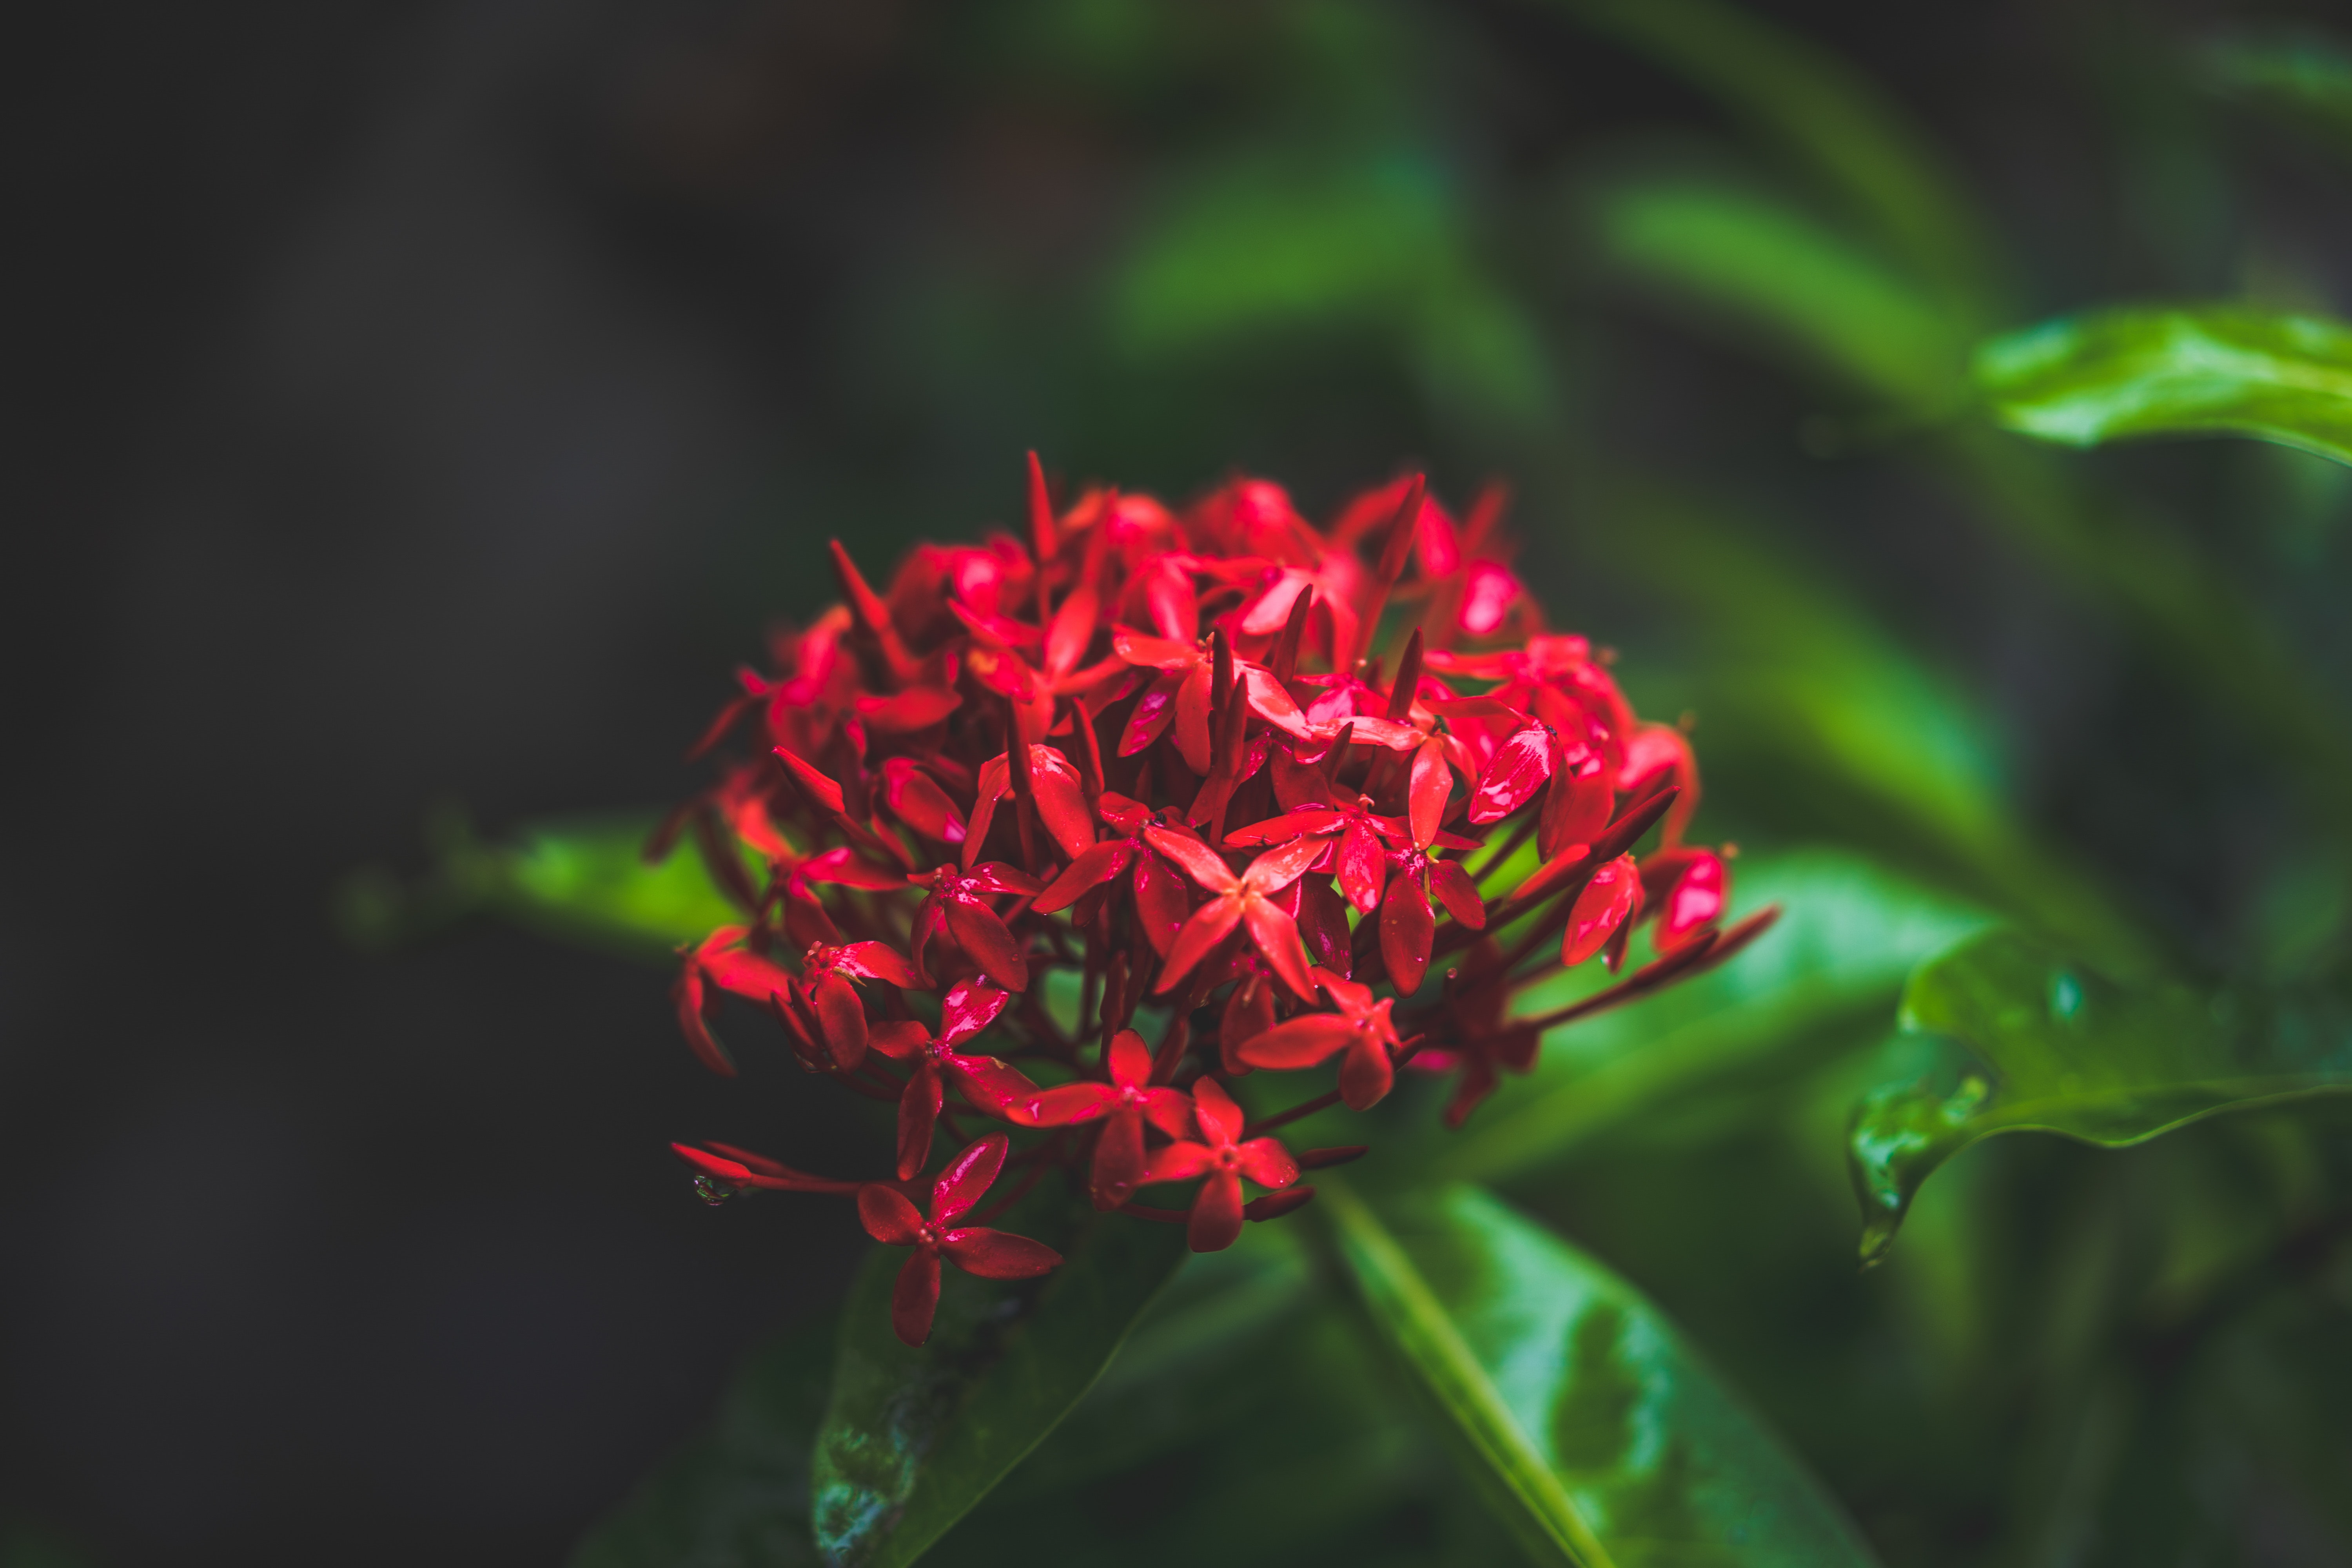
flower, flowering plant, red, green, plant, macro photography, petal, close up, botany, leaf, organism, photography, wildflower, pollen, plant stem